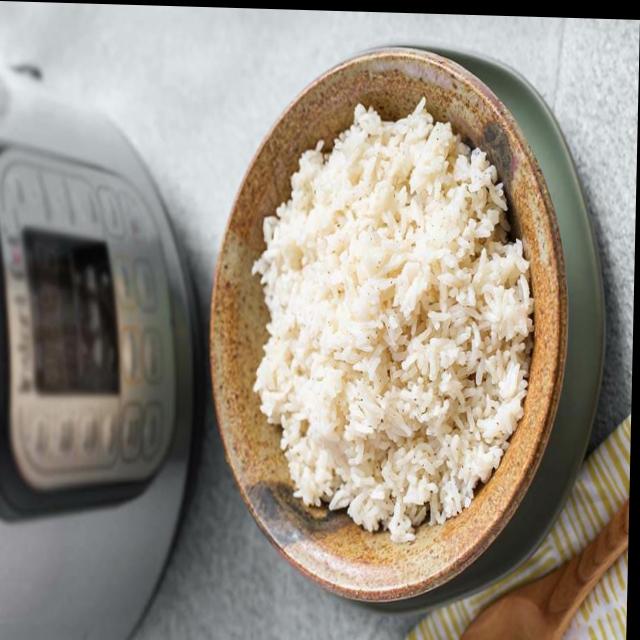
Dish: white_rice